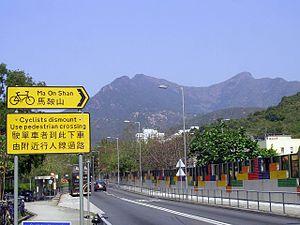
Le Ma On Shan est une montagne en forme de selle de cheval située à l'est de Tai Po Hoi dans les Nouveaux Territoires de Hong Kong. D'une altitude de 702 mètres, elle figure parmi les plus hautes montagnes de Hong Kong. La montagne borde les districts de Sha Tin et de Tai Po.